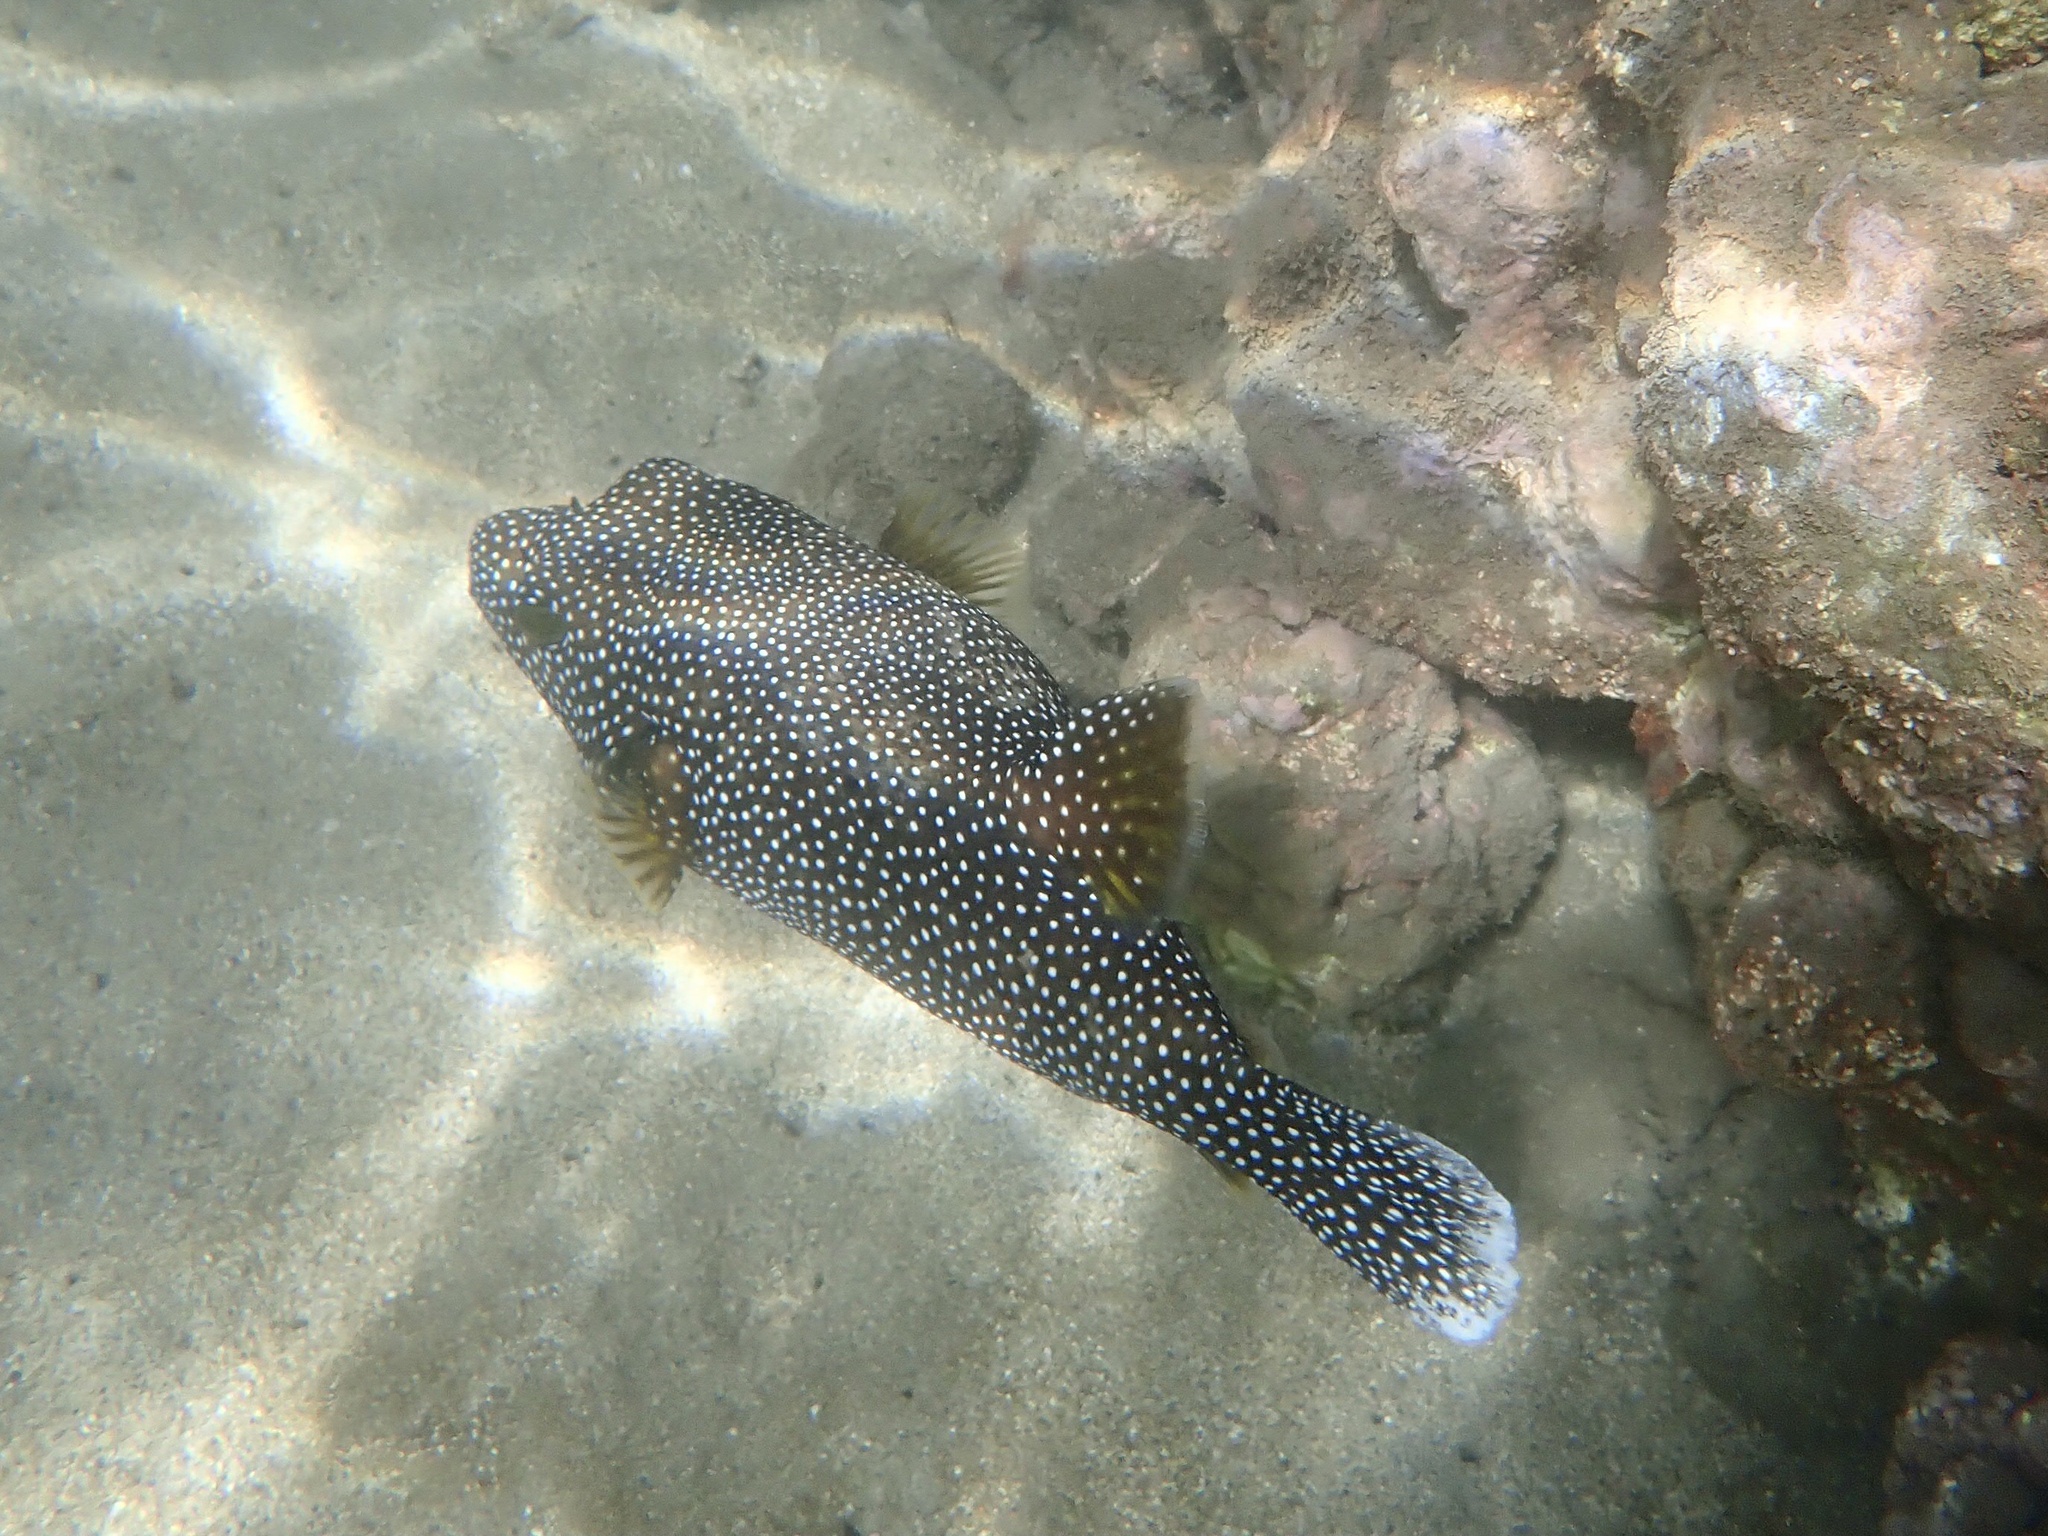
Arothron meleagris (Guineafowl Puffer)